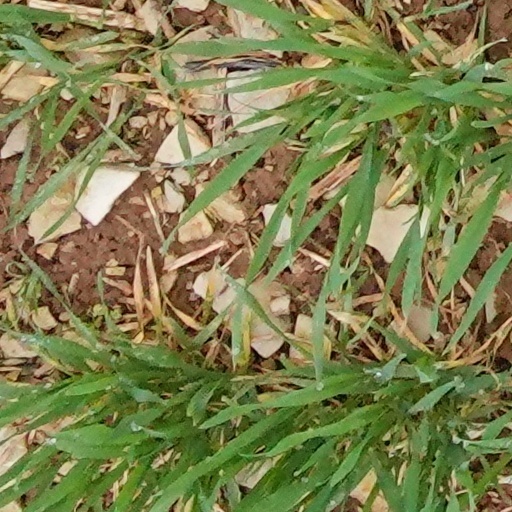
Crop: wheat